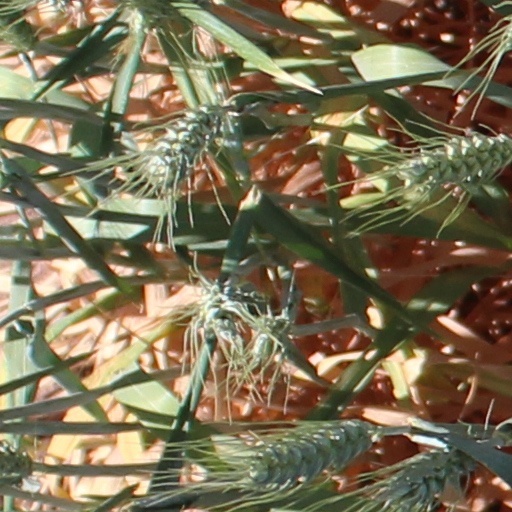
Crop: wheat